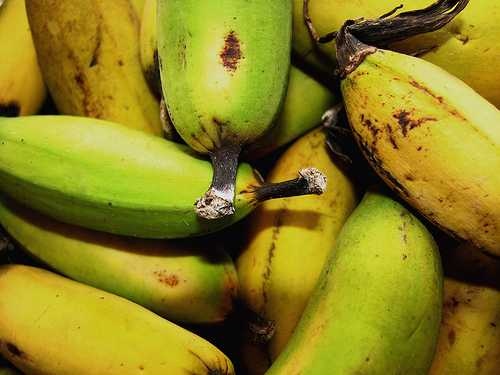
Label: Banana